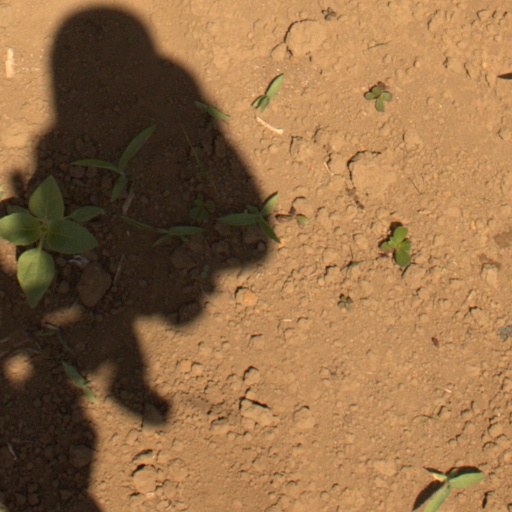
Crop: Jerusalem artichoke